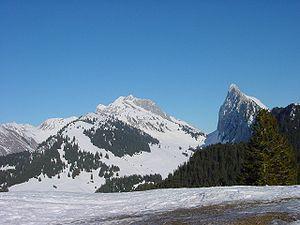
Les Cornettes de Bise (à gauche, 2432 m) point culminant du Chablais français. A droite le Mont Chauffé, avec sa paroi verticale remarquable.
Le Chablais est une ancienne possession du comté de Savoie avant de devenir une province du duché de Savoie ayant Thonon-les-Bains pour capitale historique. Cette région historique est actuellement divisée en trois territoires, le Chablais savoyard, le Chablais valaisan, le Chablais vaudois et dépend de deux pays : la France et la Suisse. Bordant la rive sud du Léman, la région est dominée par les Alpes.